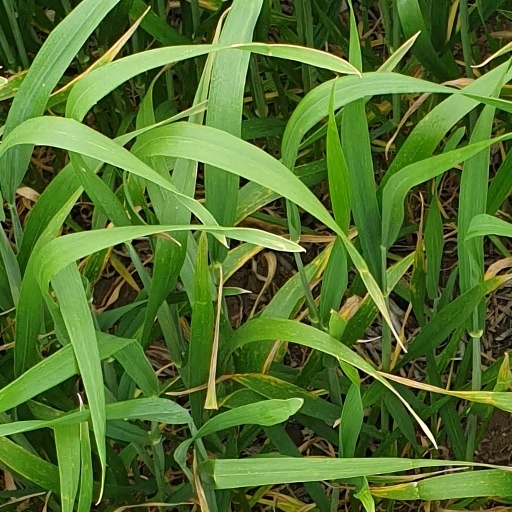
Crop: wheat